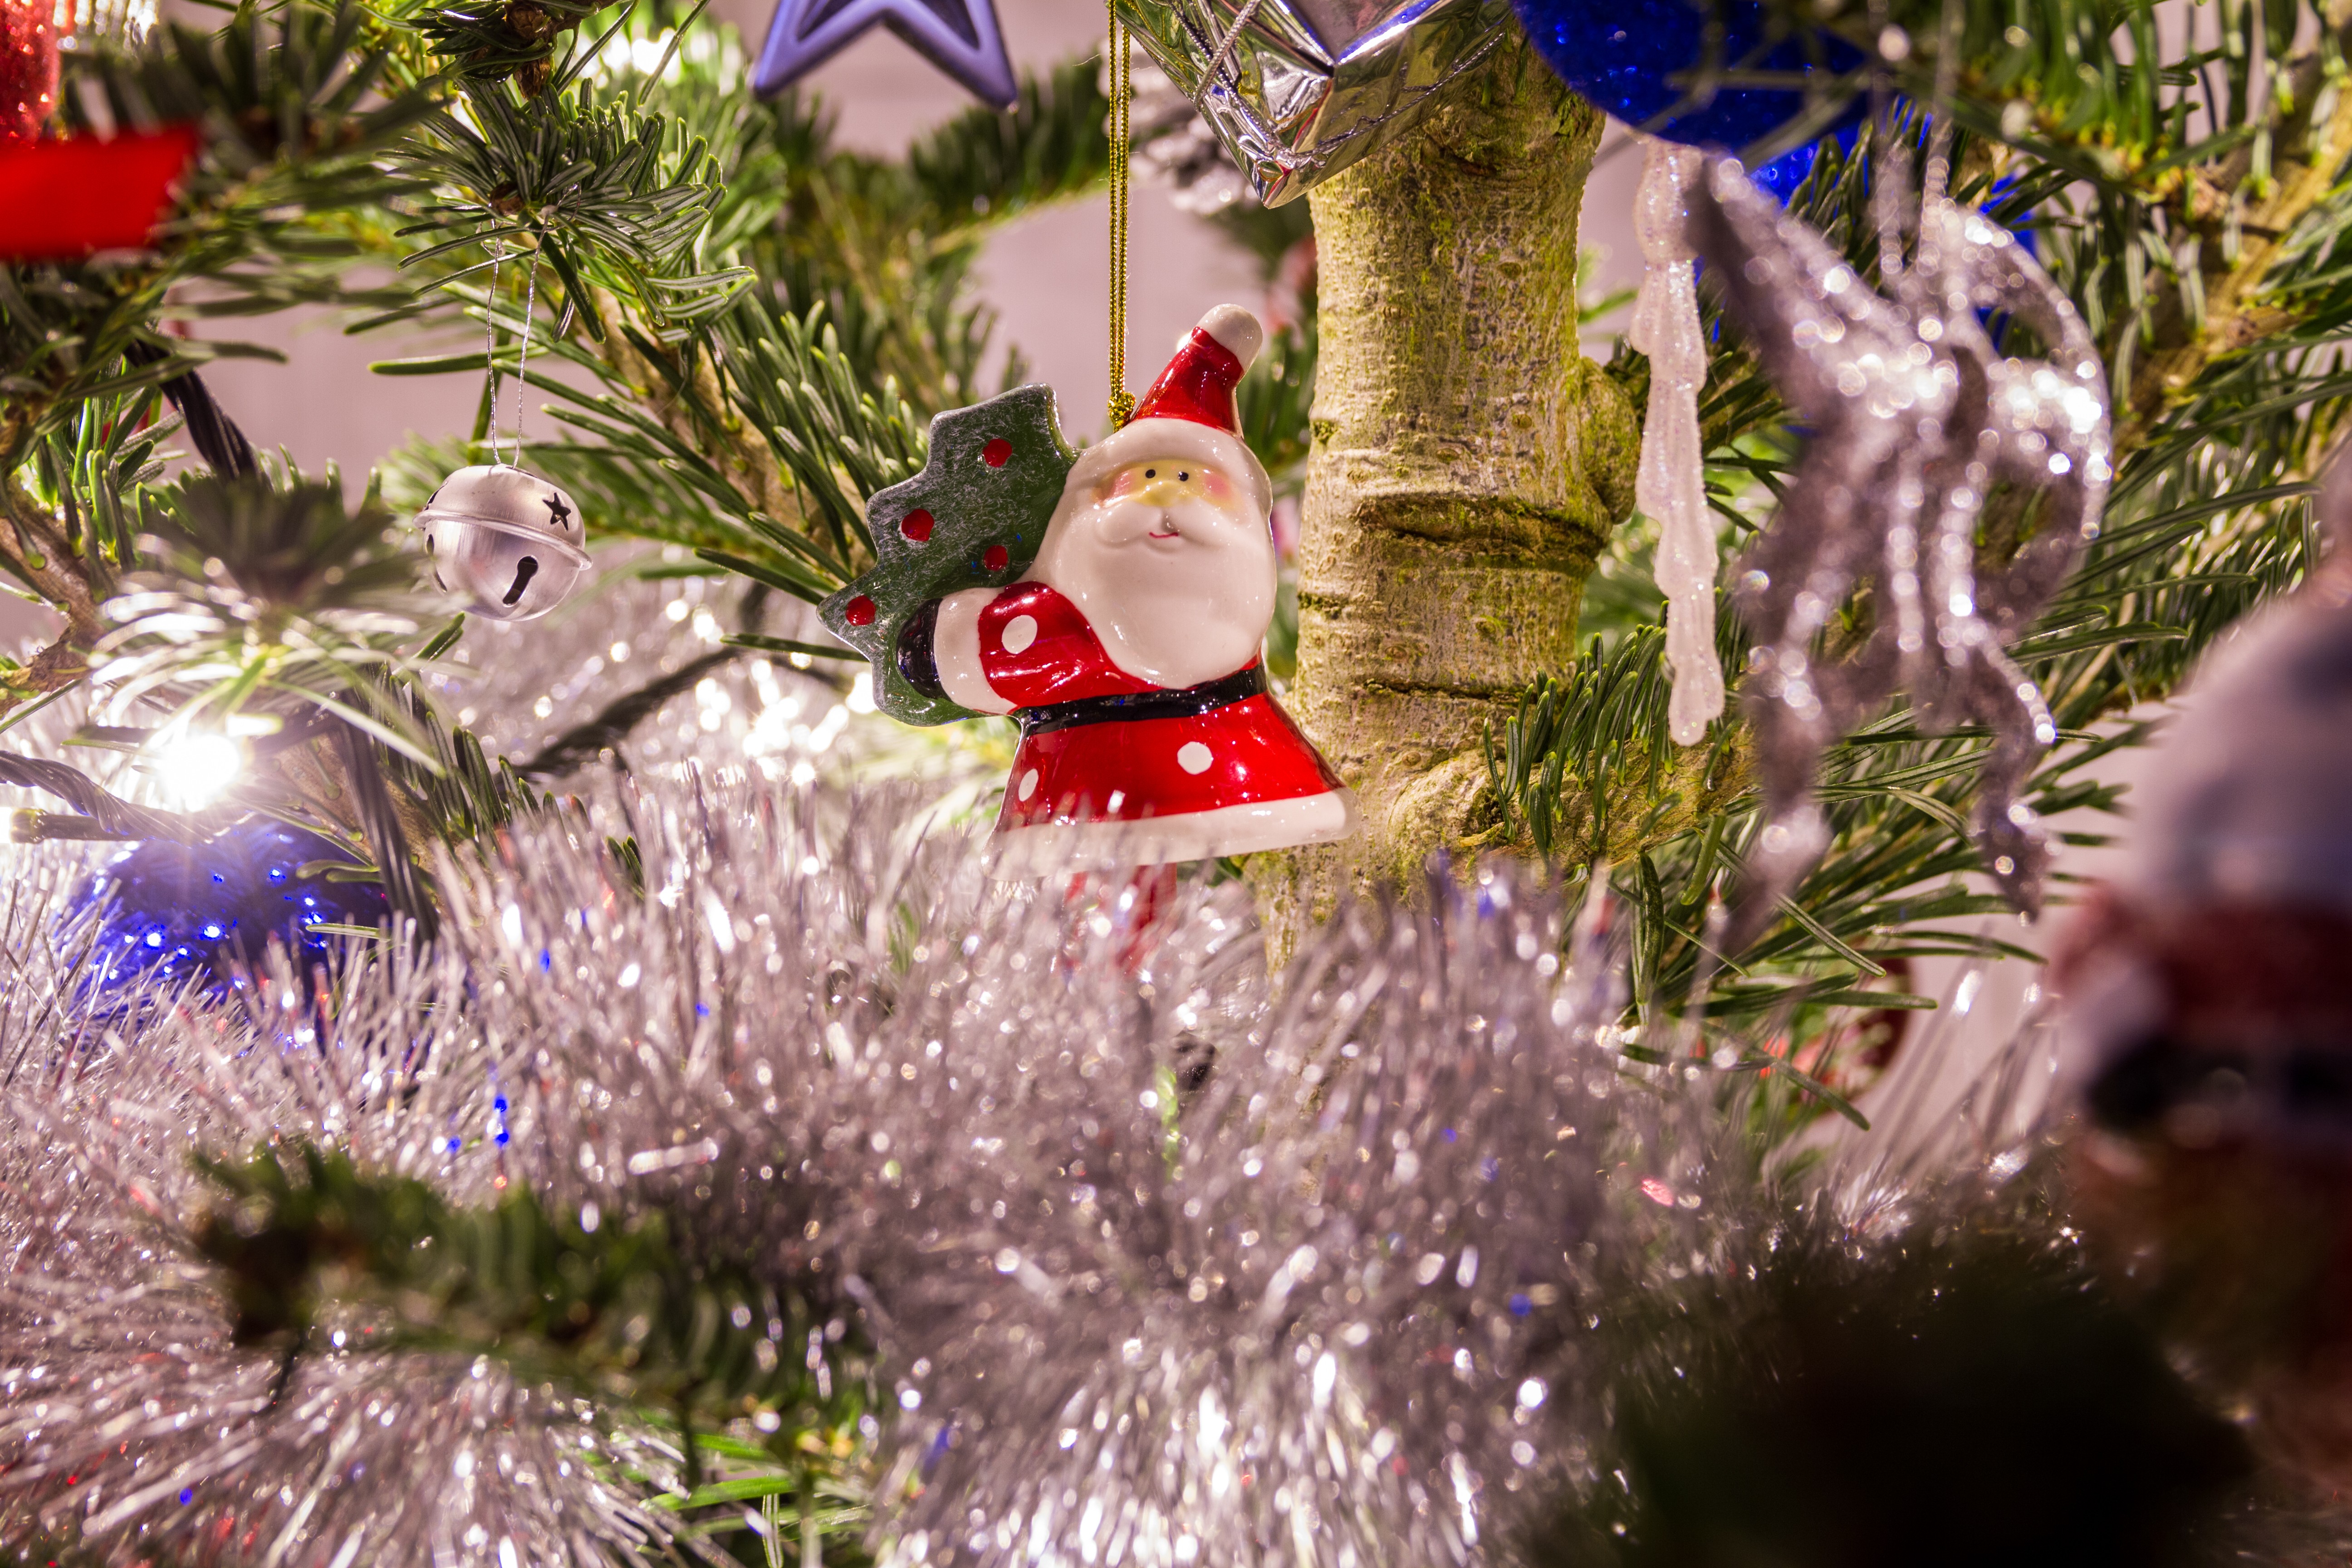
tree, winter, plant, warm, flower, celebration, holiday, hanging, blurred, christmas, christmas tree, santa, trees, christmas decoration, lights, background, holidays, seasonal, beautiful, blurry, claus, xmas, decorations, baubles, traditional, merry, ornaments